Cheltenham Spa St. James railway station

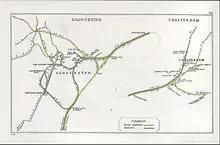
A 1910 Railway Clearing House map of railways in the vicinity of Cheltenham Spa St. James

The first station was opened by the Cheltenham and Great Western Union Railway (C&GWU) on 23 October 1847, as "Cheltenham". It was the terminus of the final section of that company's line from a junction with the Great Western Railway (GWR) at , which had opened in stages: to (and Cirencester) on 31 May 1841; to on 12 May 1845, and finally to Cheltenham on 23 October 1847. In the meantime, the C&GWU had been purchased by the GWR on 1 July 1843. Originally, the station was laid to the broad gauge, but this was converted to standard gauge in May 1872.